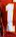
Number: 1